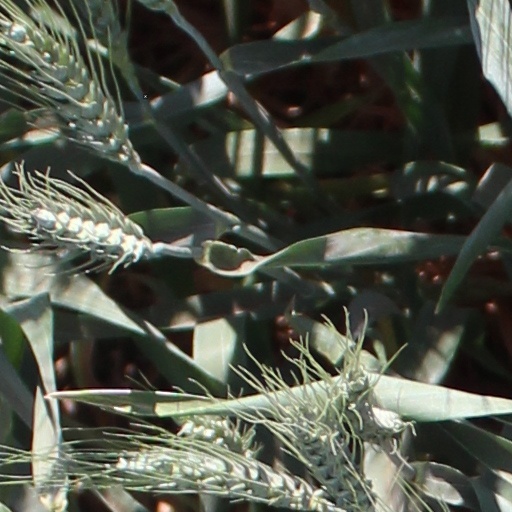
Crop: wheat